British Hong Kong

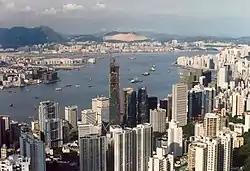
Victoria Harbour in 1988, showing the Bank of China Tower being built

The handover ceremony was held at the new wing of the Hong Kong Convention and Exhibition Centre in Wan Chai on the night of 30 June 1997. The principal British guest was Charles, Prince of Wales (now Charles III, King of the United Kingdom) who read a farewell speech on behalf of his mother, the Queen. The newly elected Prime Minister of the United Kingdom, Tony Blair; the Foreign Secretary, Robin Cook; the departing Governor of Hong Kong, Chris Patten; the Chief of the Defence Staff of the United Kingdom, Field Marshal Sir Charles Guthrie, also attended.